Yulia Tymoshenko

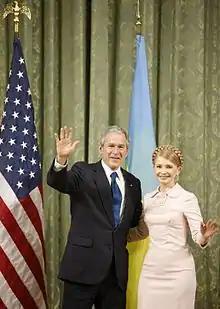
U.S. President George W. Bush and Tymoshenko, Kyiv, 1 April 2008

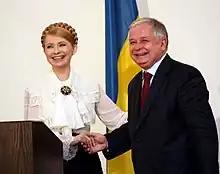
Tymoshenko and President of Poland Lech Kaczyński, 14 February 2008

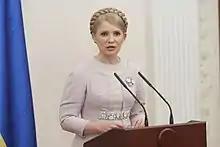
Tymoshenko in November 2009

After Tymoshenko's BYuT voted alongside the Communist Party of Ukraine and the Party of Regions to pass legislation that would facilitate the procedure of impeachment for future presidents and limit the president's power while increasing the prime minister's powers, President Yushchenko's OU-PSD bloc pulled out of the coalition and Yushchenko promised to veto the legislation and threatened to hold an election if a new coalition was not formed soon. This resulted in the 2008 Ukrainian political crisis, which culminated in Yushchenko calling an early parliamentary election on 8 October 2008.